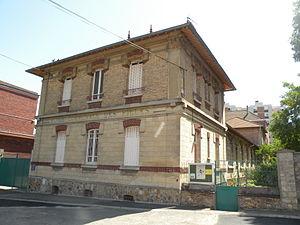
école Matisse
Saint-Ouen-l'Aumône est une commune du Val-d'Oise, faisant partie de la communauté d'agglomération de Cergy-Pontoise et située au bord de l'Oise.